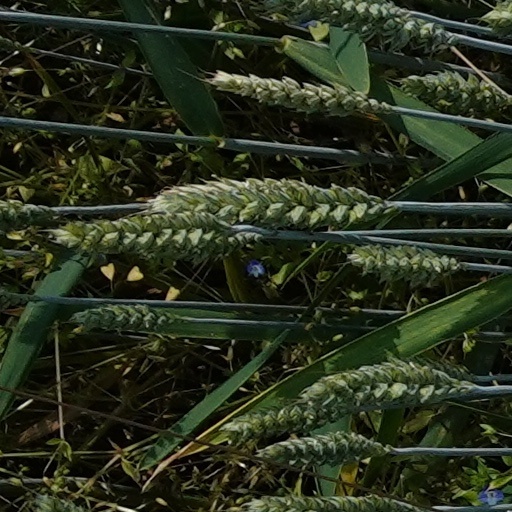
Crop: wheat